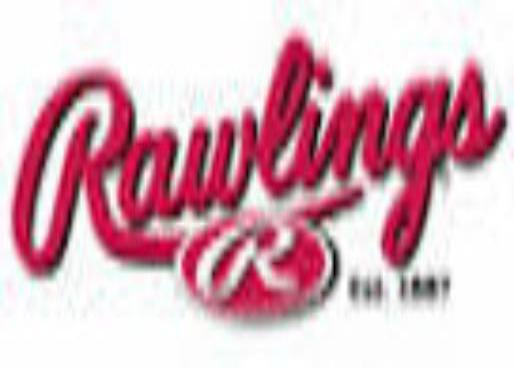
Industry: Sports